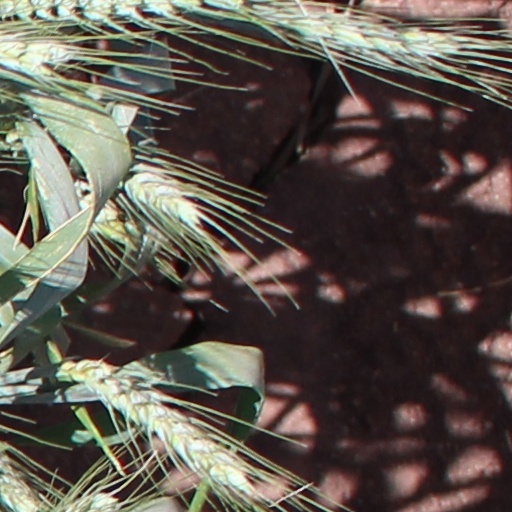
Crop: wheat